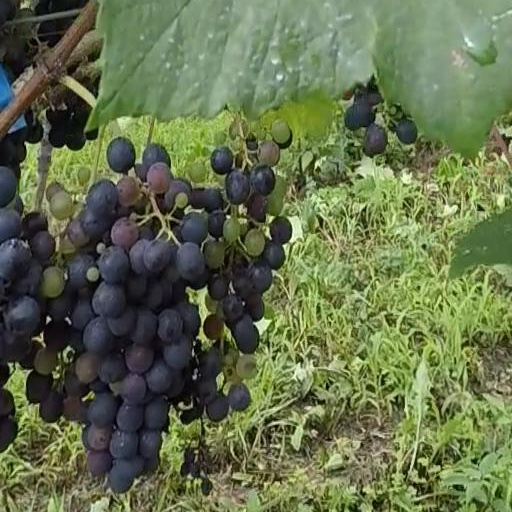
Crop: grape